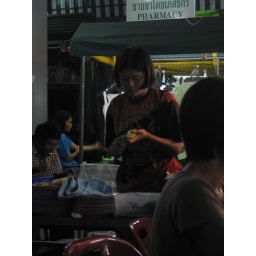
This girl was peeling mangos like nobody's business at a street market in Hua Hin.